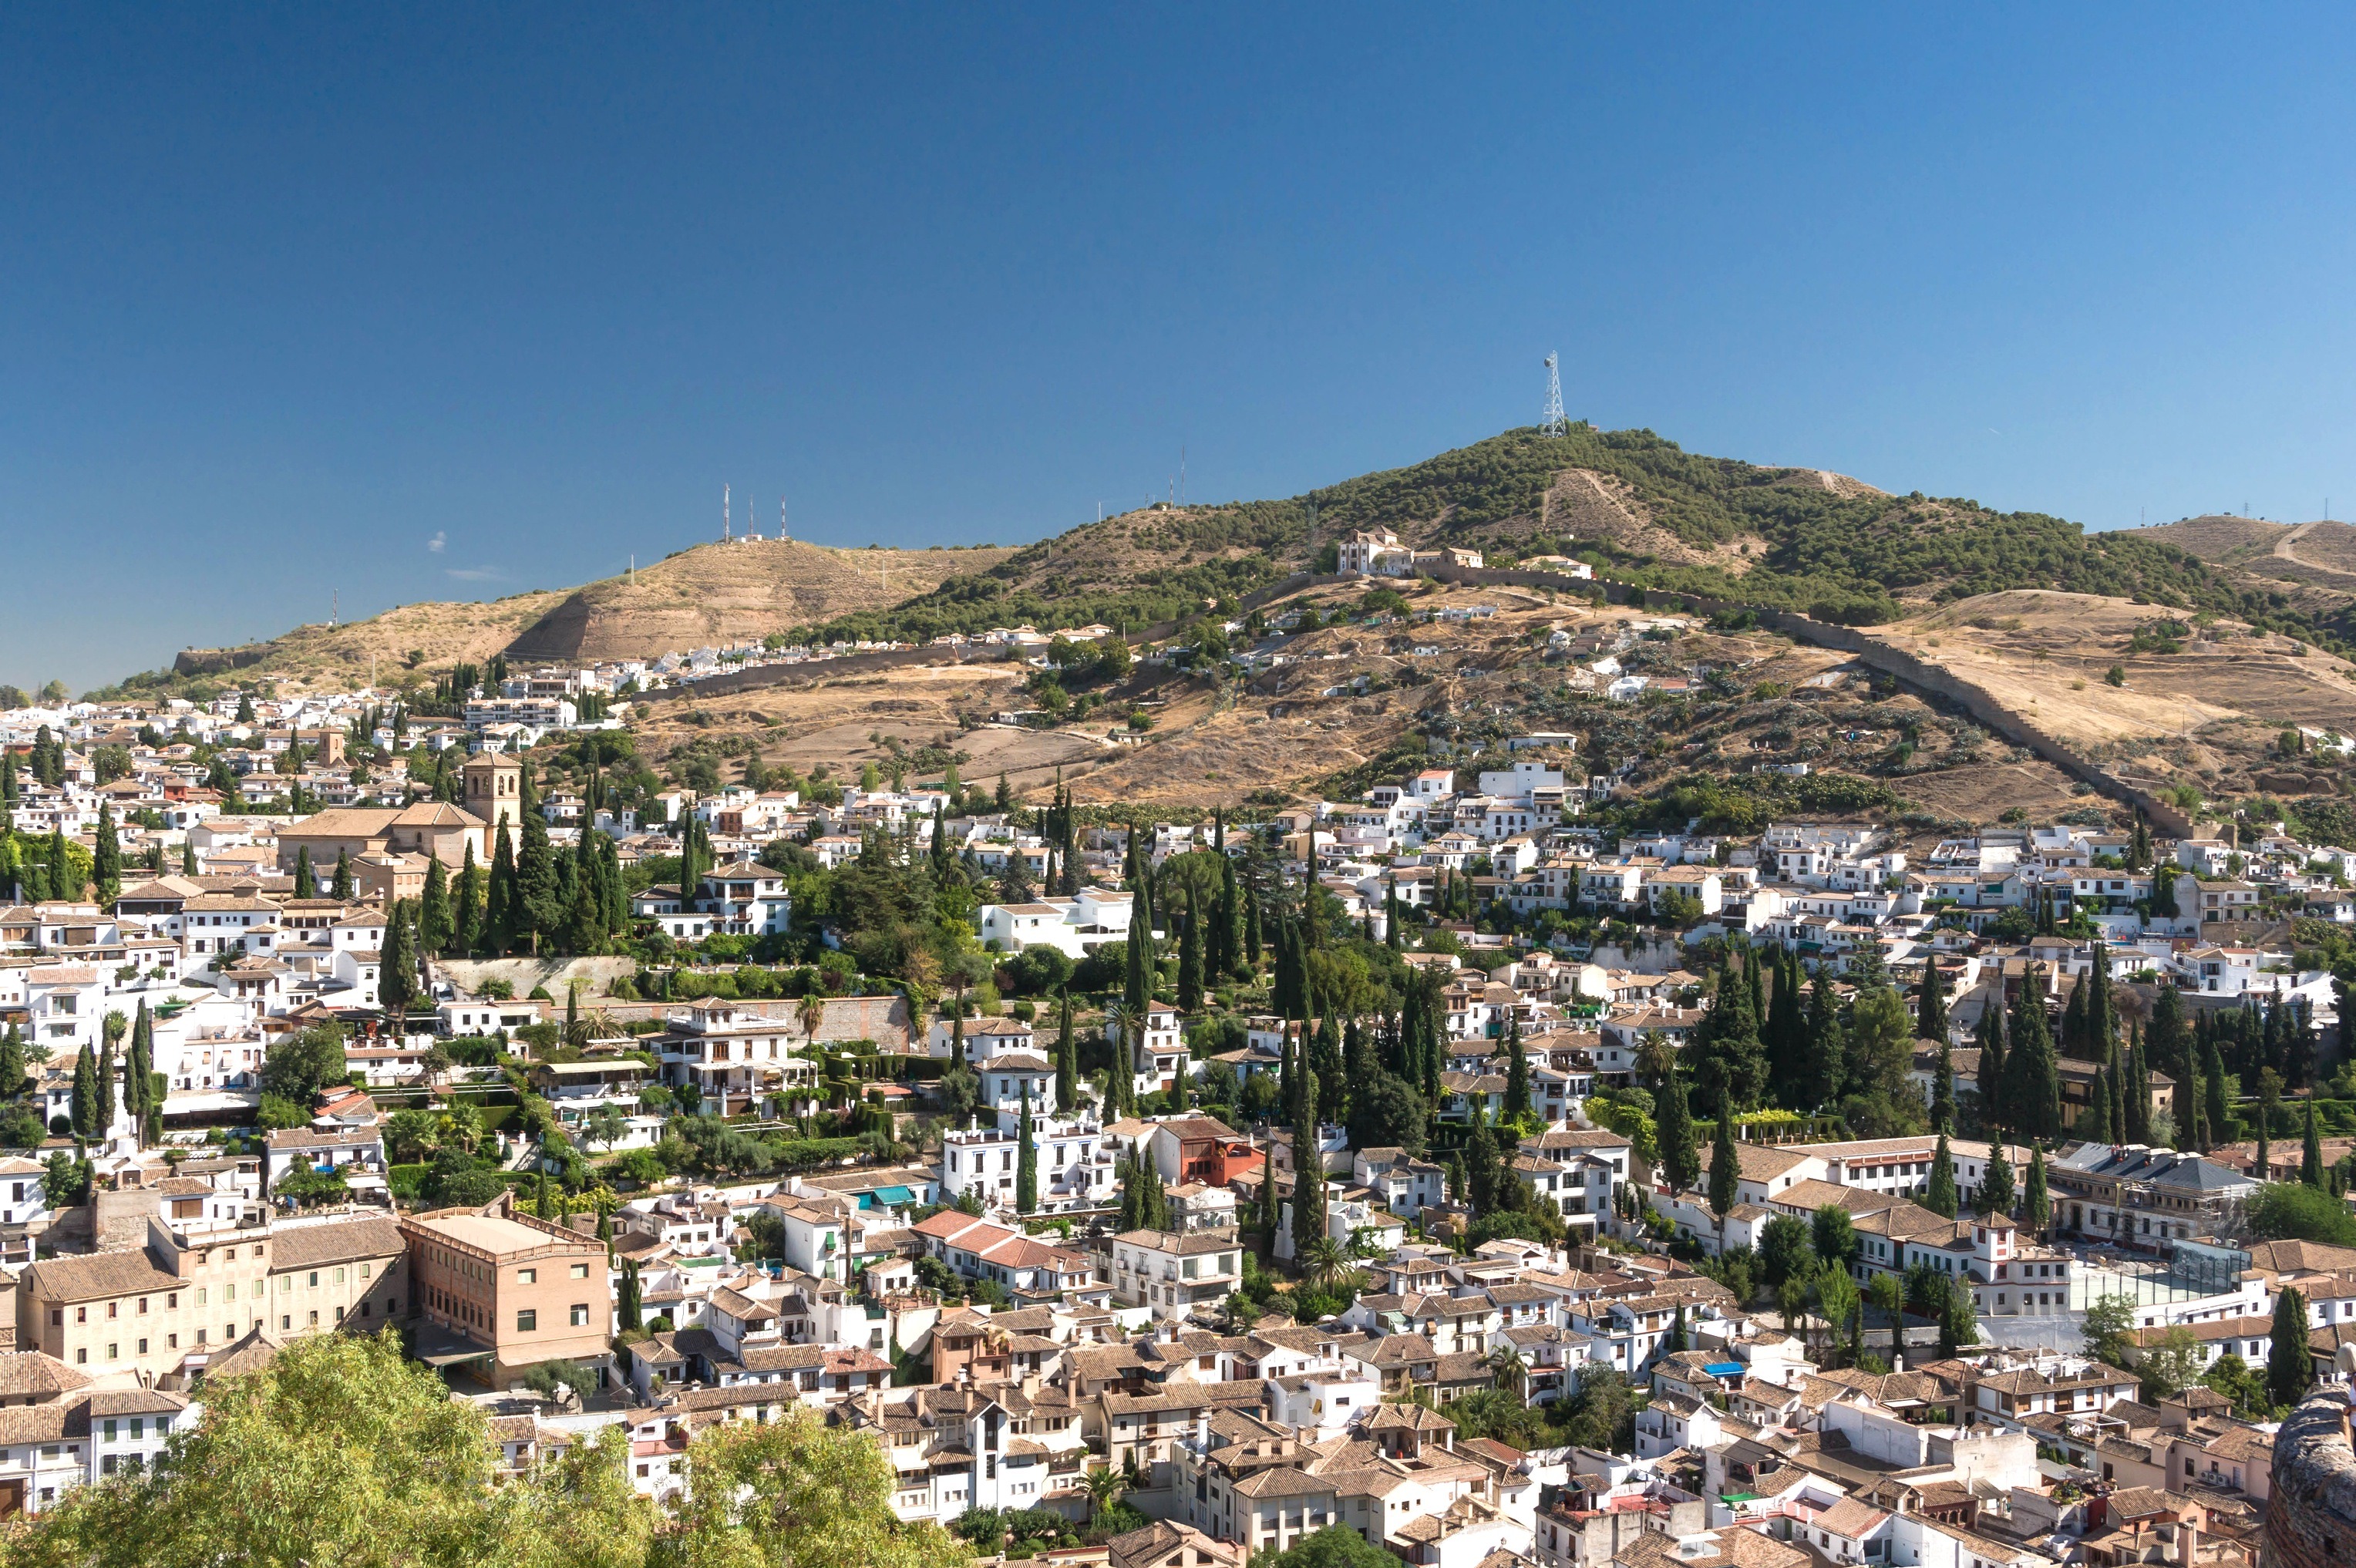
landscape, coast, forest, mountain, architecture, sky, skyline, photography, hill, town, city, valley, mountain range, cityscape, panorama, summer, village, suburb, spring, trees, sunny, outside, spain, buildings, mountains, beautiful, granada, cities, neighbourhood, bird's eye view, aerial photography, residential area, geographical feature, human settlement